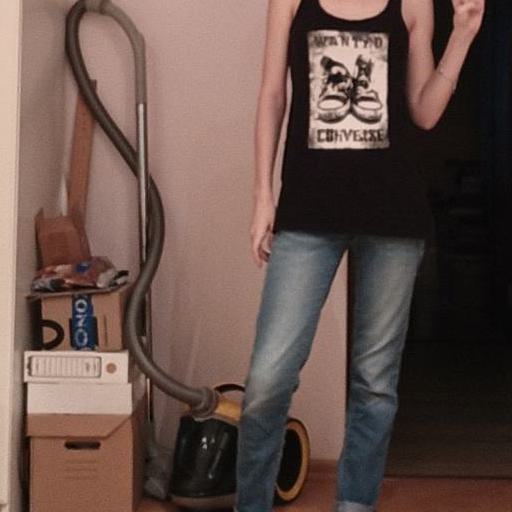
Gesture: no_gesture